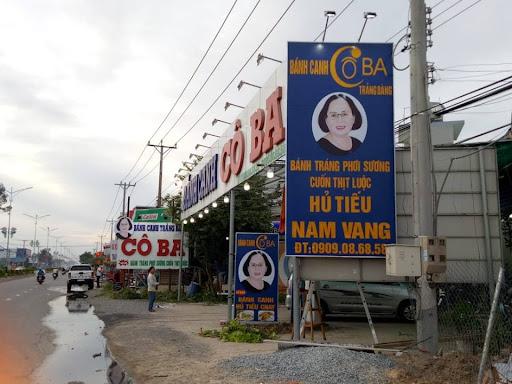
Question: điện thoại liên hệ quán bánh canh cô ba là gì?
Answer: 0909086858